Norman Hartnell

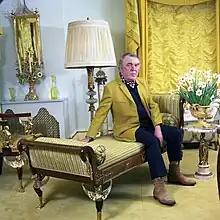
Hartnell in 1973, by Allan Warren

During the Second World War (1939–45) Hartnell - in common with other couture designers - was subject to government trading and rationing restrictions, part of the utility scheme; apart from specific rules on the amount of fabric allowed per garment, the number of buttons, fastenings and the amount and components of embroideries were all calculated and controlled. Hartnell joined the Home Guard and sustained his career by sponsoring collections for sale to overseas buyers, competing with the Occupied French and German designers, but also a growing group of American designers. Private clients ordered new clothes within the restrictions or had existing clothes altered. This also applied to the Queen, who appeared in her own often re-worked clothes in bombed areas around the country. Hartnell received her endorsement to design clothes for the government's Utility campaign, mass-produced by Berketex, with whom he entered a business relationship that continued into the 1950s. Through this partnership, he became the first leading mid-20th century designers to design mass-produced ready-to-wear clothing. In 1916, Lucile had shown the way during the First World War by designing an extensive line of clothes for the American catalogue retailers Sears, Roebuck.